Well dressing

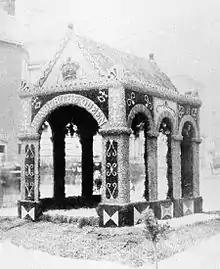
Well or tap dressing in Wirksworth in the 1860s.

Wirksworth and Barlow, both in Derbyshire, are two of the very few village well dressings where the strict use of only natural materials is still observed. In Wirksworth, the dressings use "only natural materials, e.g. flower petals, moss, lichen, fruit skins, [and] seeds", with no "manufactured" decorations. In Barlow, three wells (the main well around the village pump, the small or children's well, and the commonside well) are dressed, with scenes "made up of flowers, seeds, grasses (anything that grows really!)".